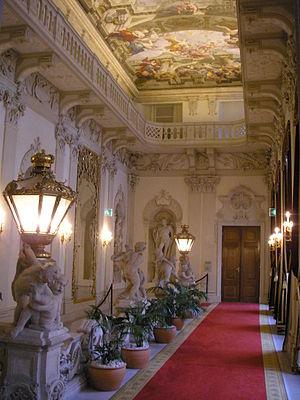
Historiquement, la noblesse autrichienne constituait la classe privilégiée de l’Empire. Le système de la noblesse autrichienne est très proche de celui qui eut cours en Allemagne en raison de leur origine commune dans la noblesse du Saint-Empire. La noblesse a été officiellement abolie à la chute de l’Empire austro-hongrois en 1919. Les anciennes familles nobles et leurs descendants font toujours partie de la société autrichienne contemporaine mais ne disposent plus des privilèges qui furent les leurs.
Cette page compile les familles comtales, qu'elles soient éteintes ou non, de la noblesse autrichienne. Le style employé pour s'adresser aux membres des-dites famille étant l'allemand Erlaucht. On peut également user de Gräfliche Gnaden.